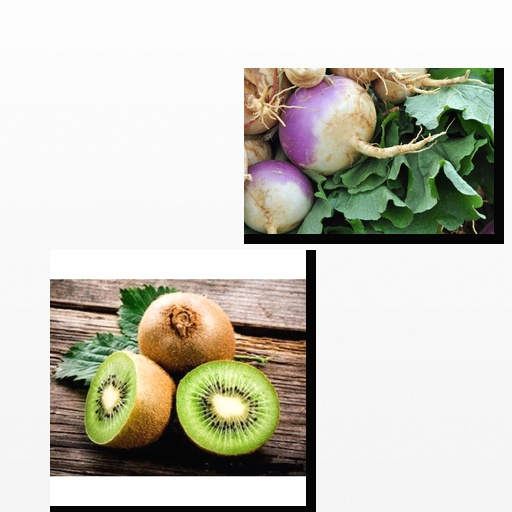
Food items: kiwi, turnip